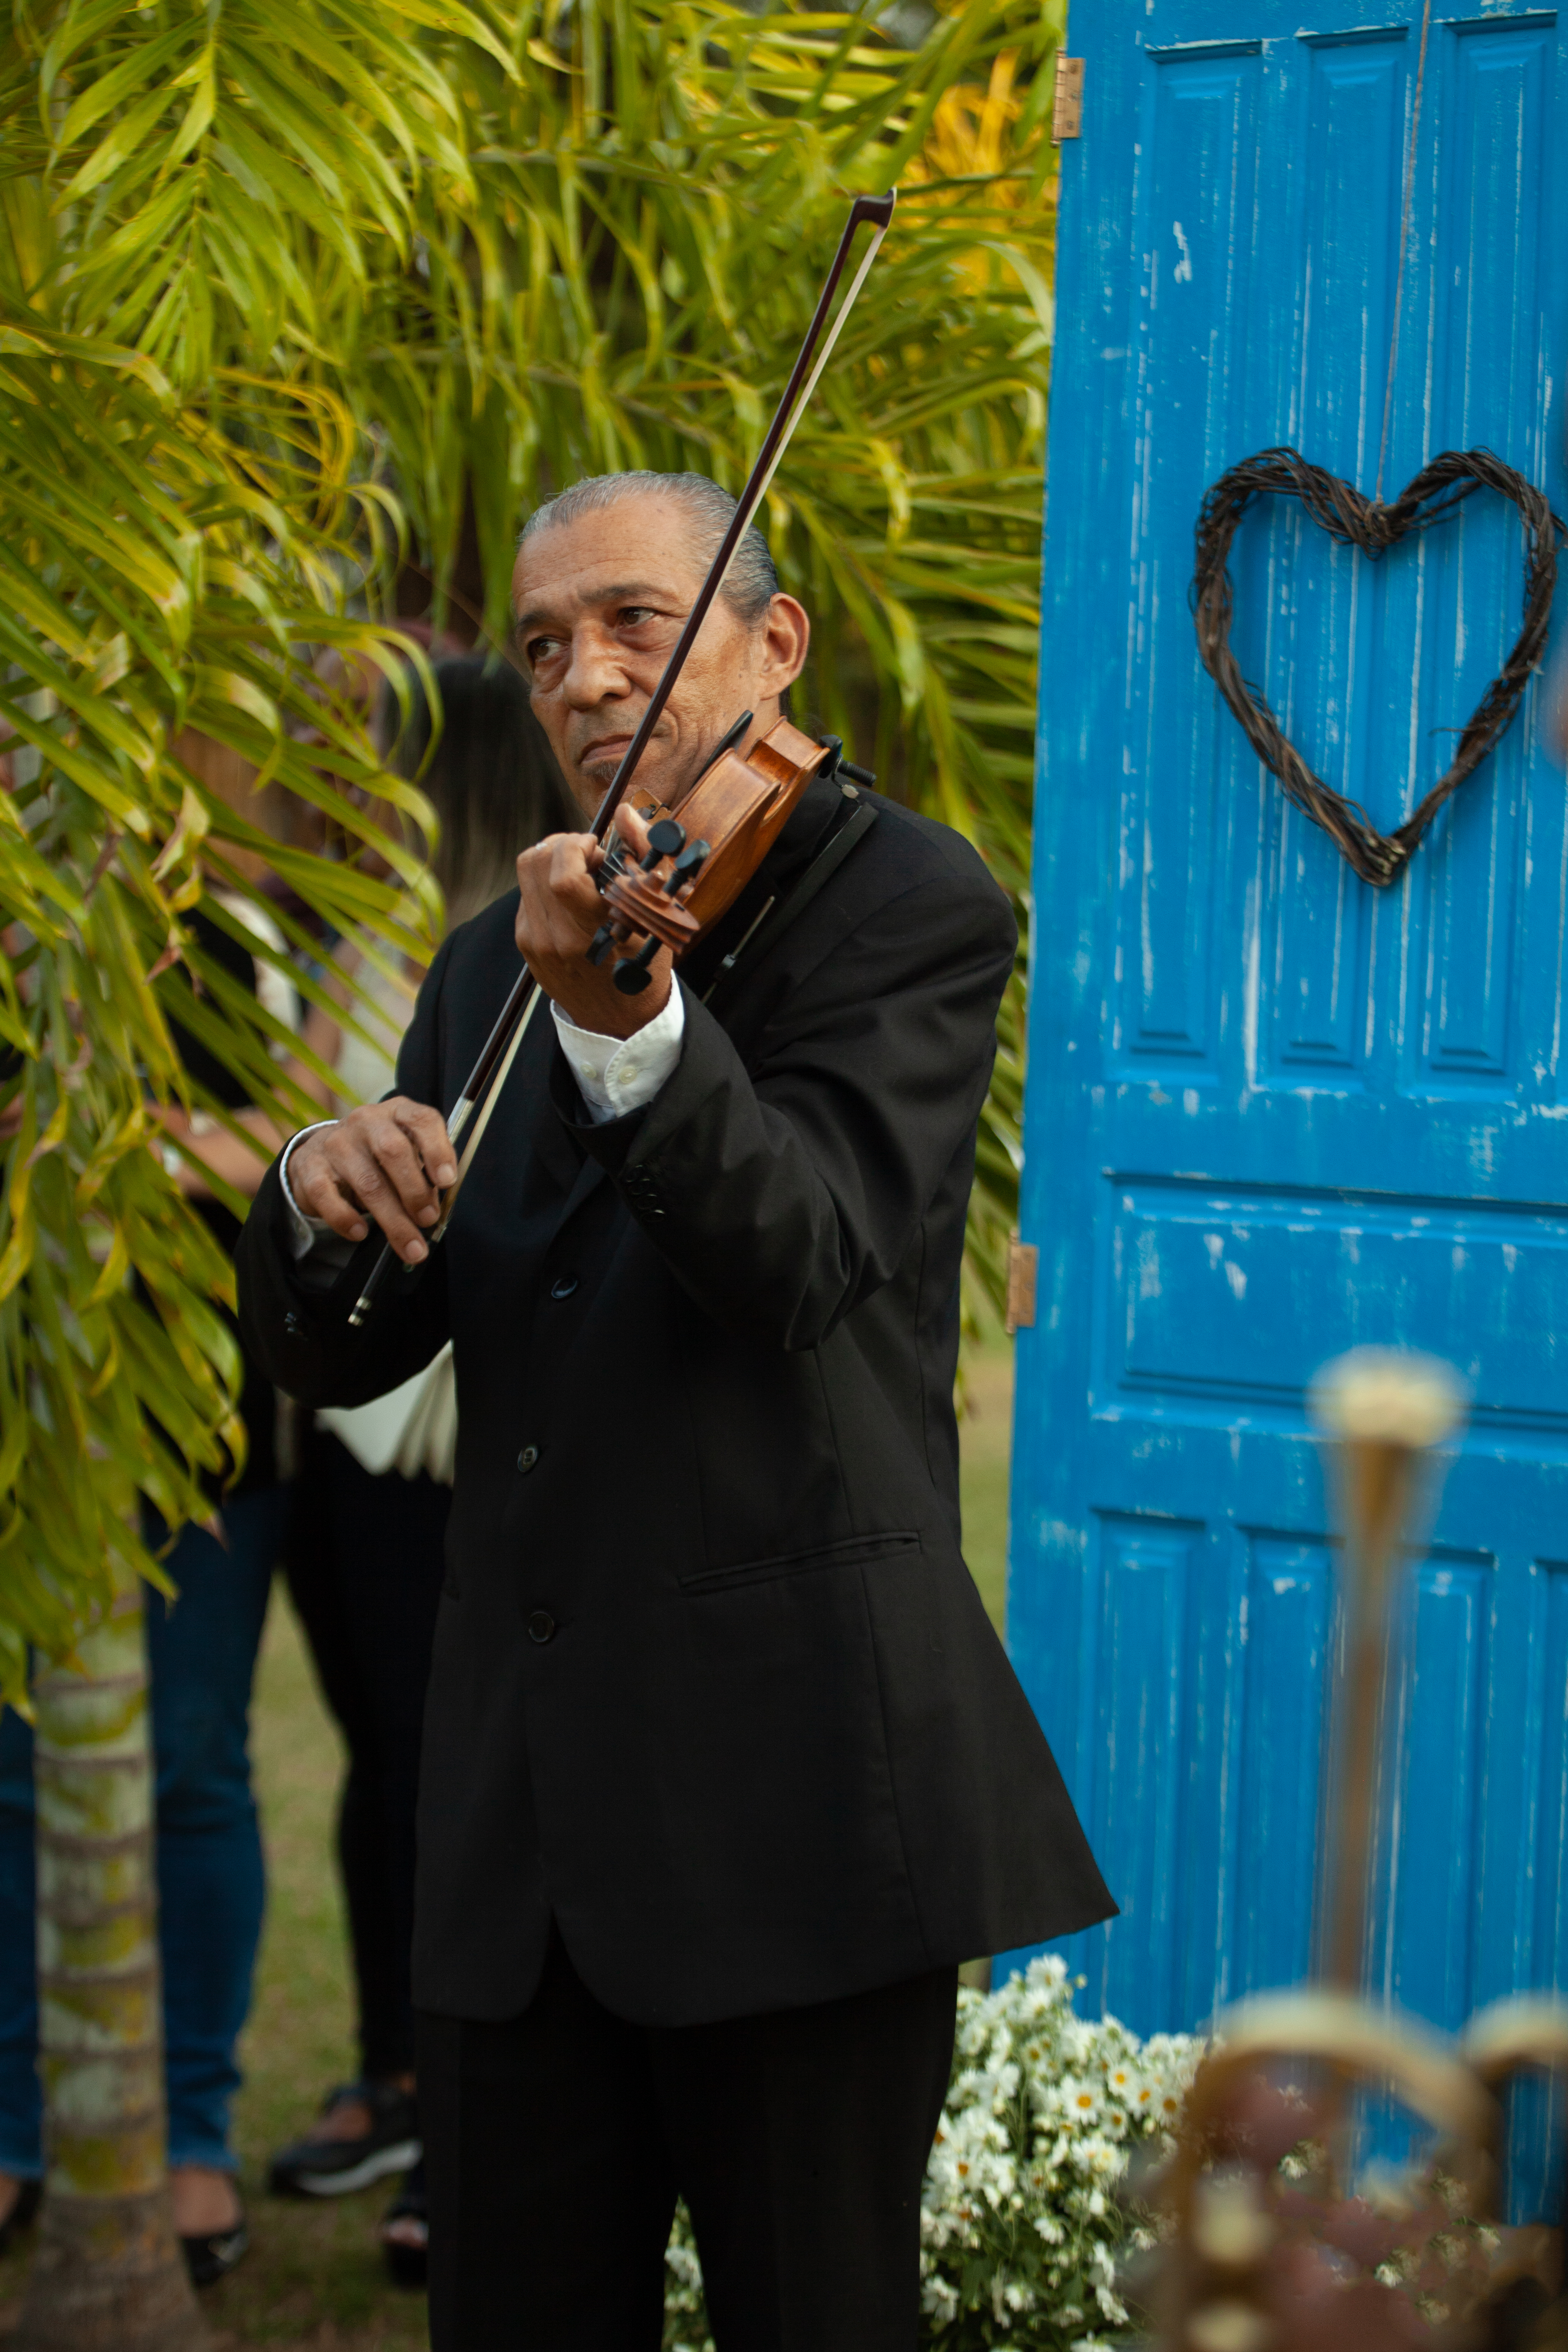
music, violin, violinist, violist, violin family, fiddle, musical instrument, bowed string instrument, string instrument, street performance, musician, flautist, tree, viola, concertmaster, plant, violone